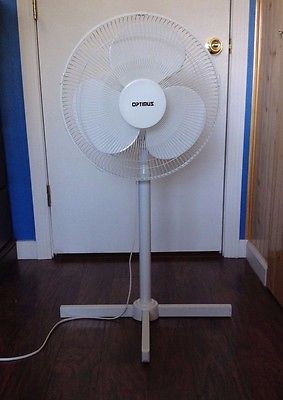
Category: fan